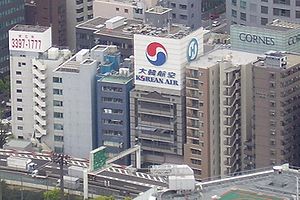
Hanjin / Historie
Korean Air/Hanjins kontor i Minato, Tokyo, Japan set fra Tokyo Tower
Hanjin Group er et sydkoreansk virksomhedskonglomerat. Koncernen fungerer som holdingselskab for selskaber indenfor shipping, logistik, luftfart, transport og service. Mest kendte er datterselskaberne Hanjin Shipping og Korean Air, som blev overtaget i 1969.